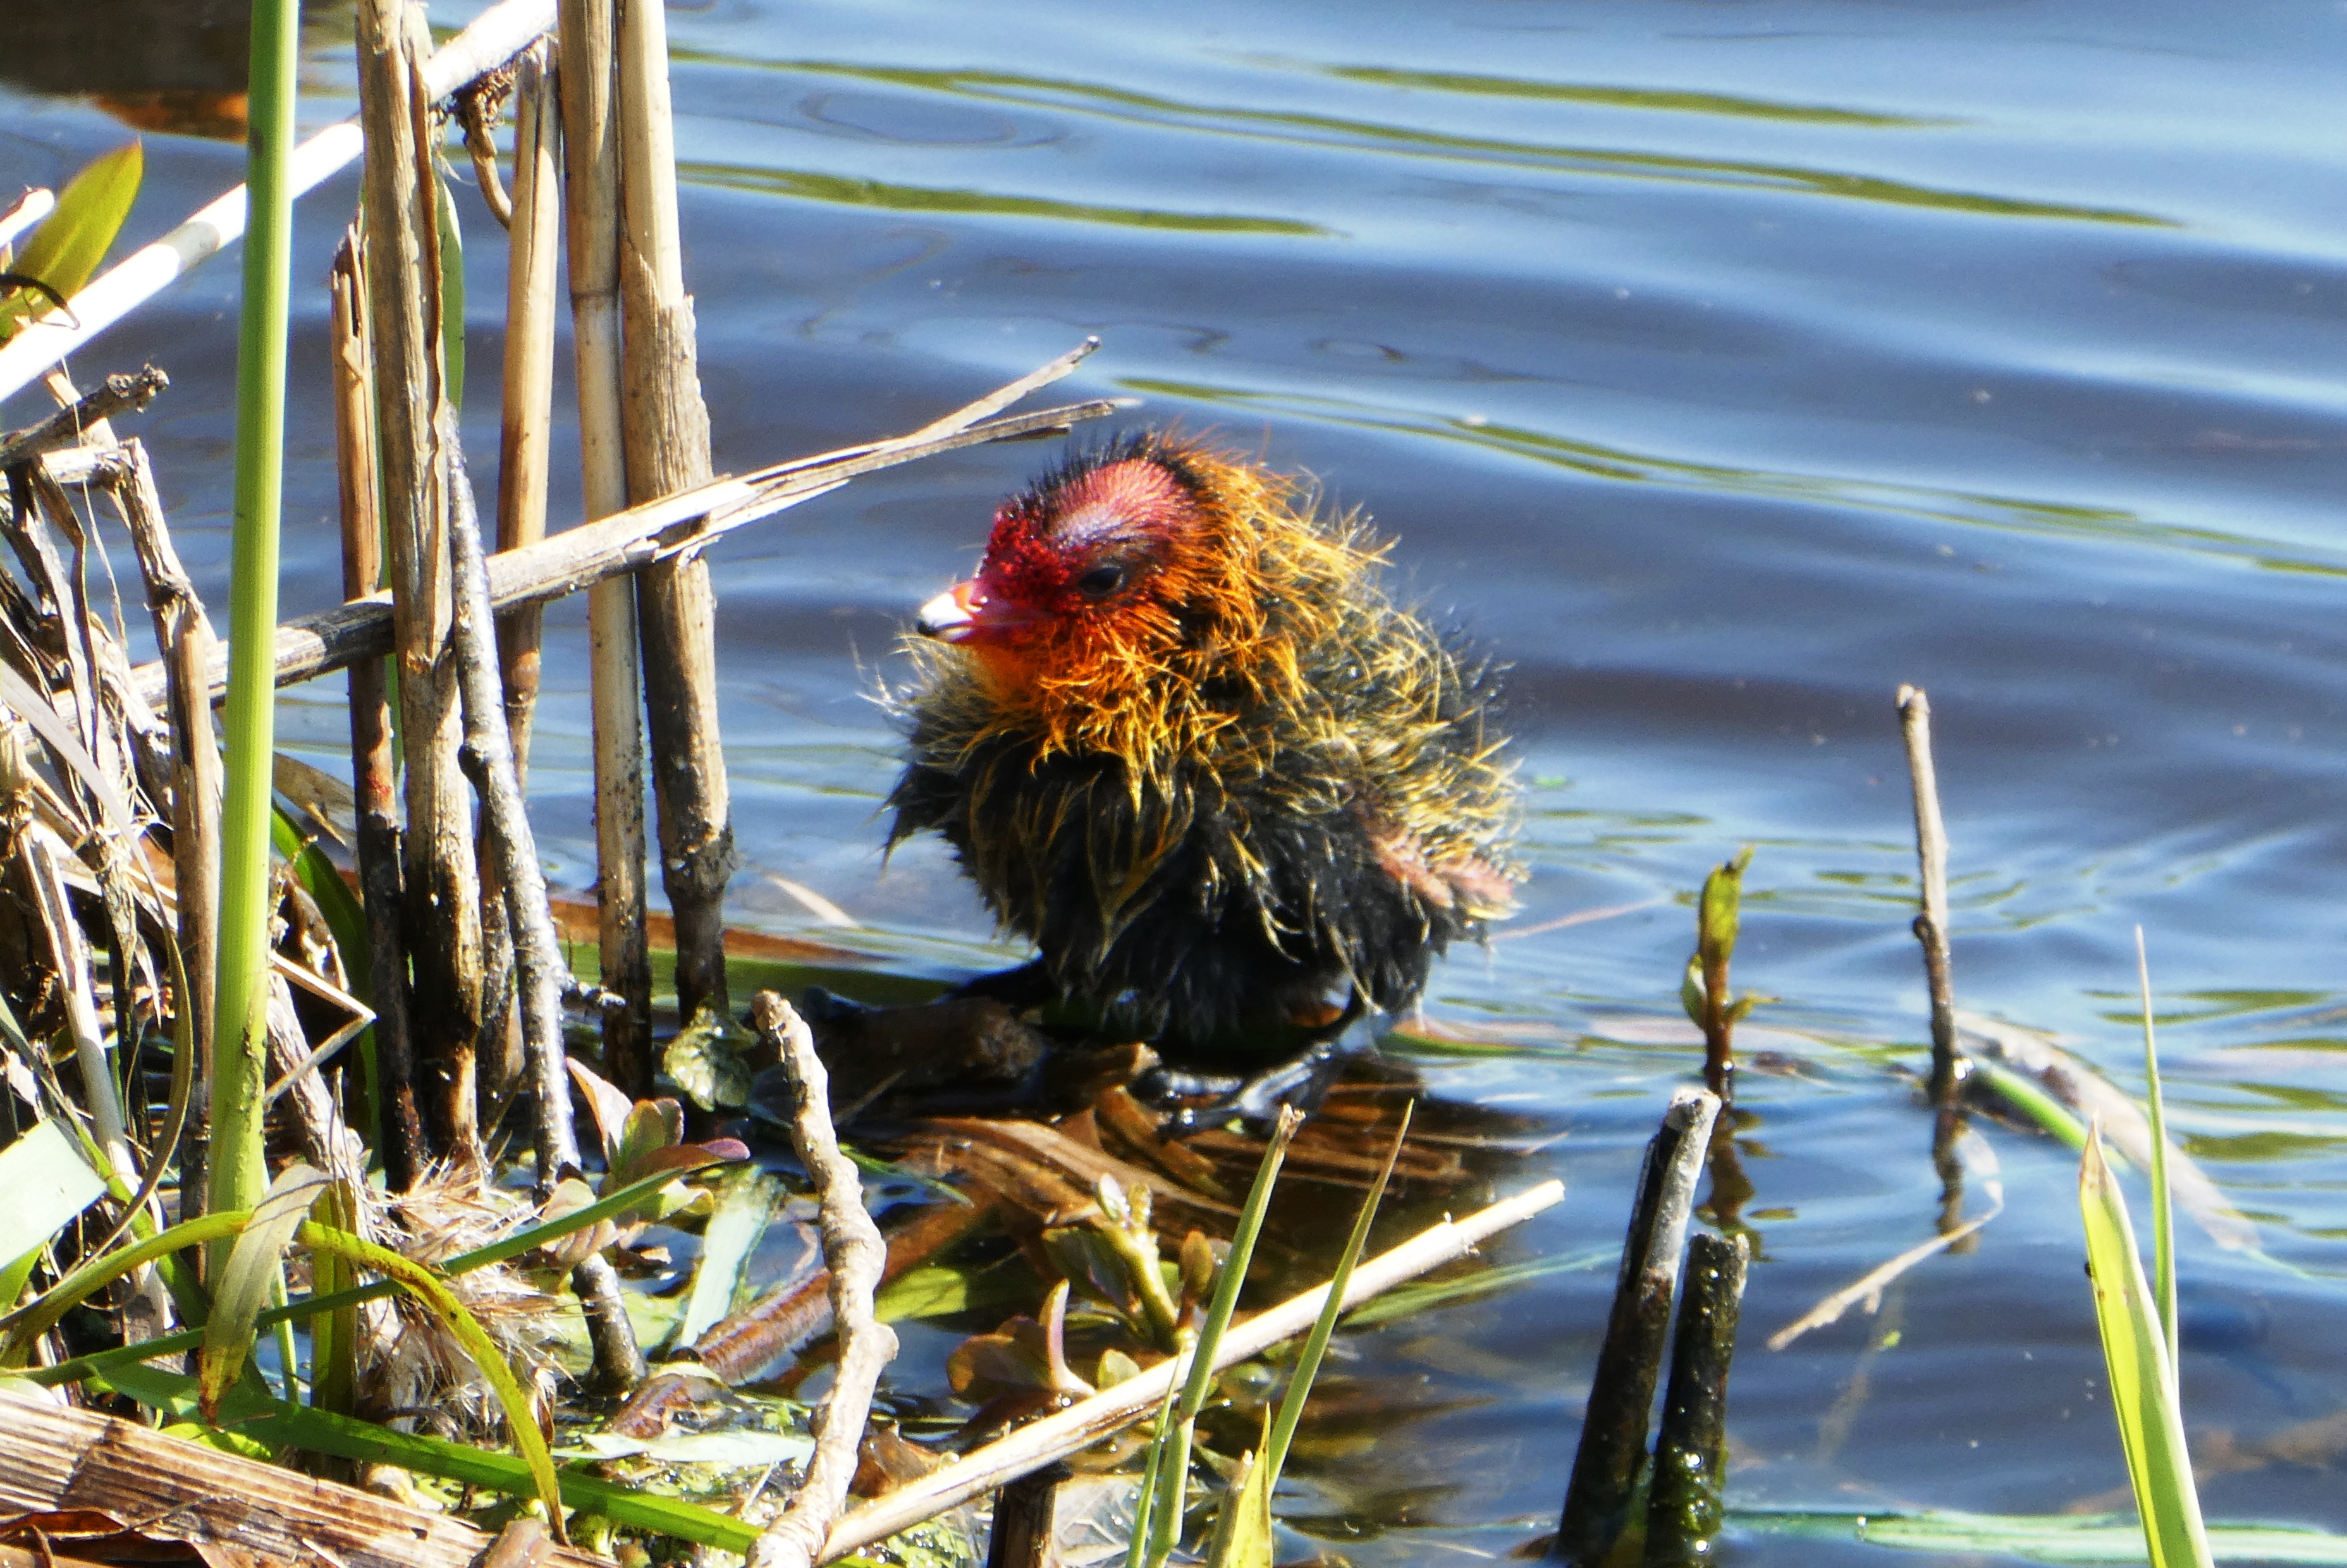
coot, chicks, nest, mother, water bird, waterfowl, bird, feeding, together, spring, breed, water, wildlife, plant, rallidae